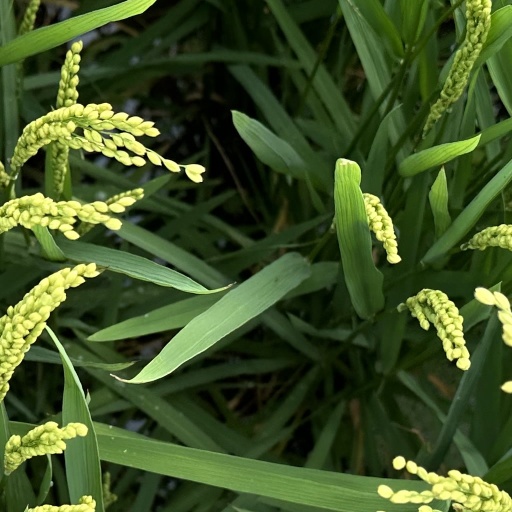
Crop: rice